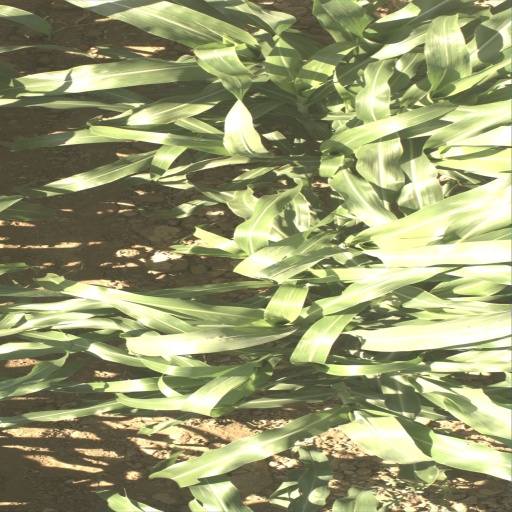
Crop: sorghum